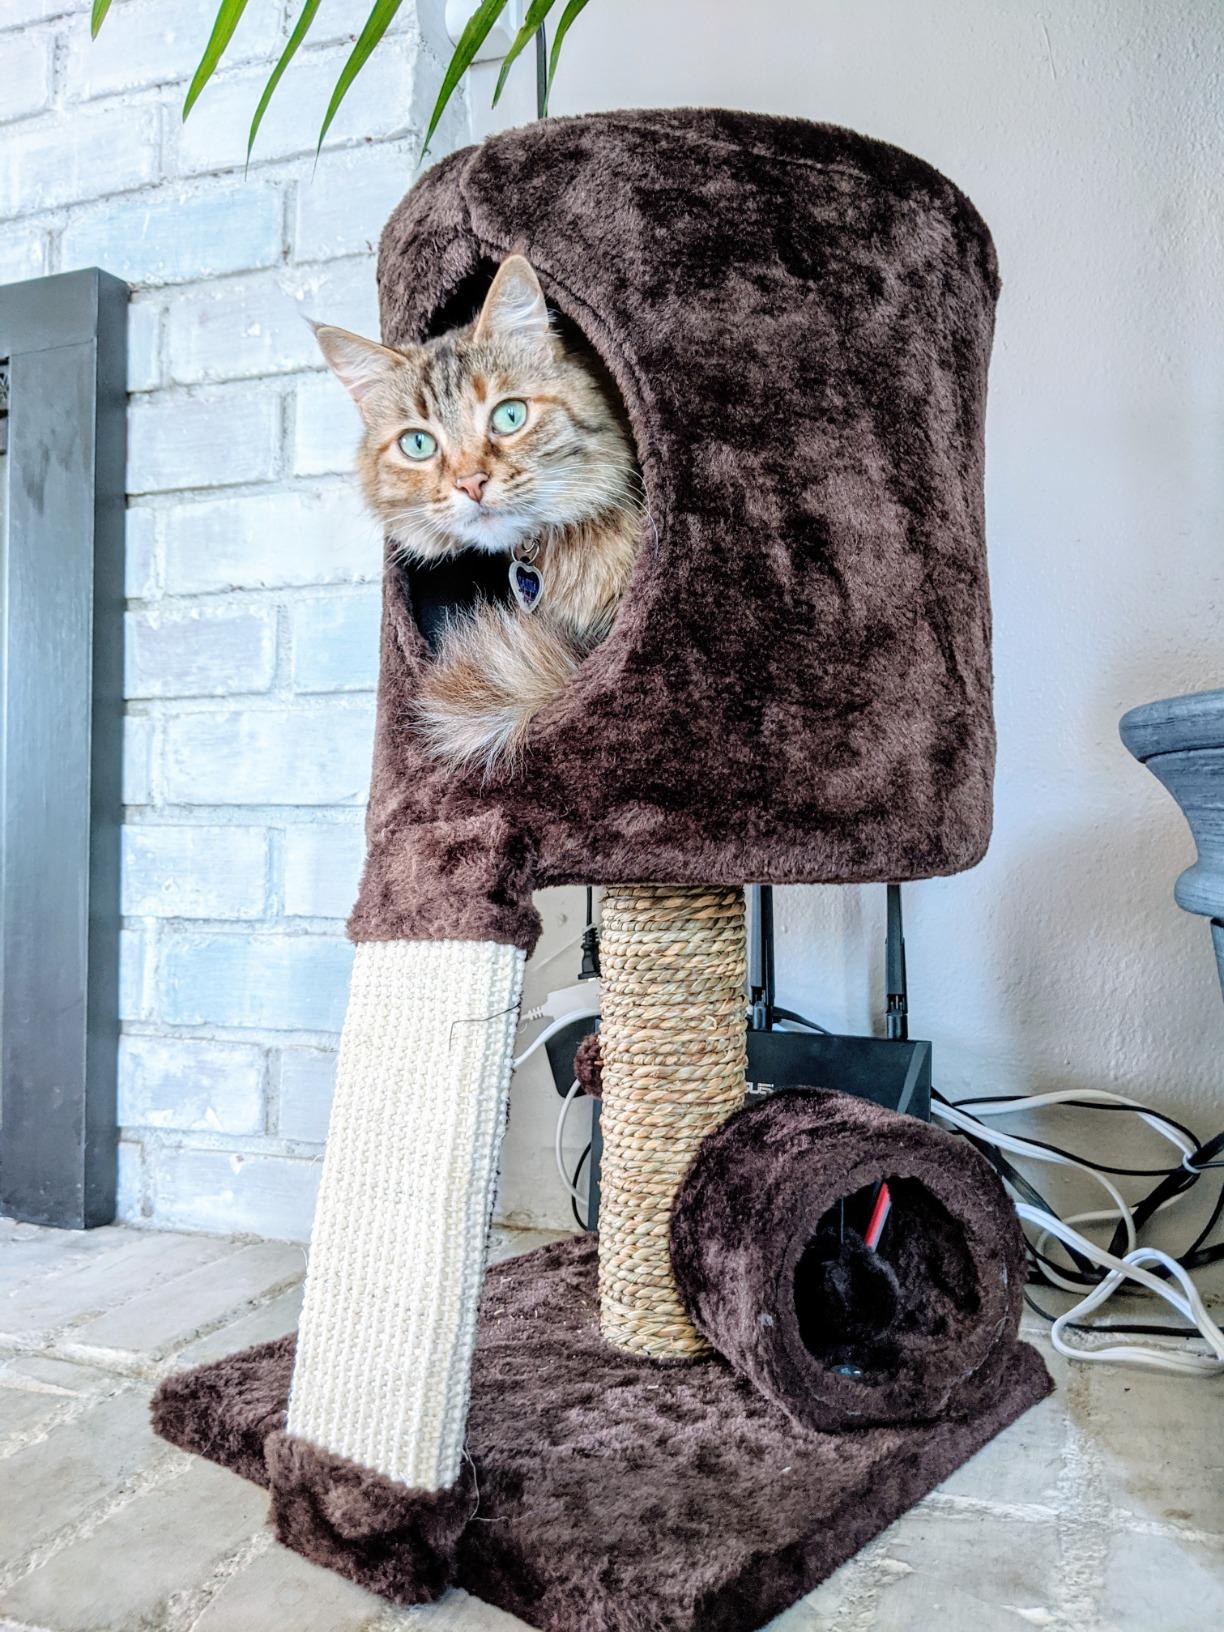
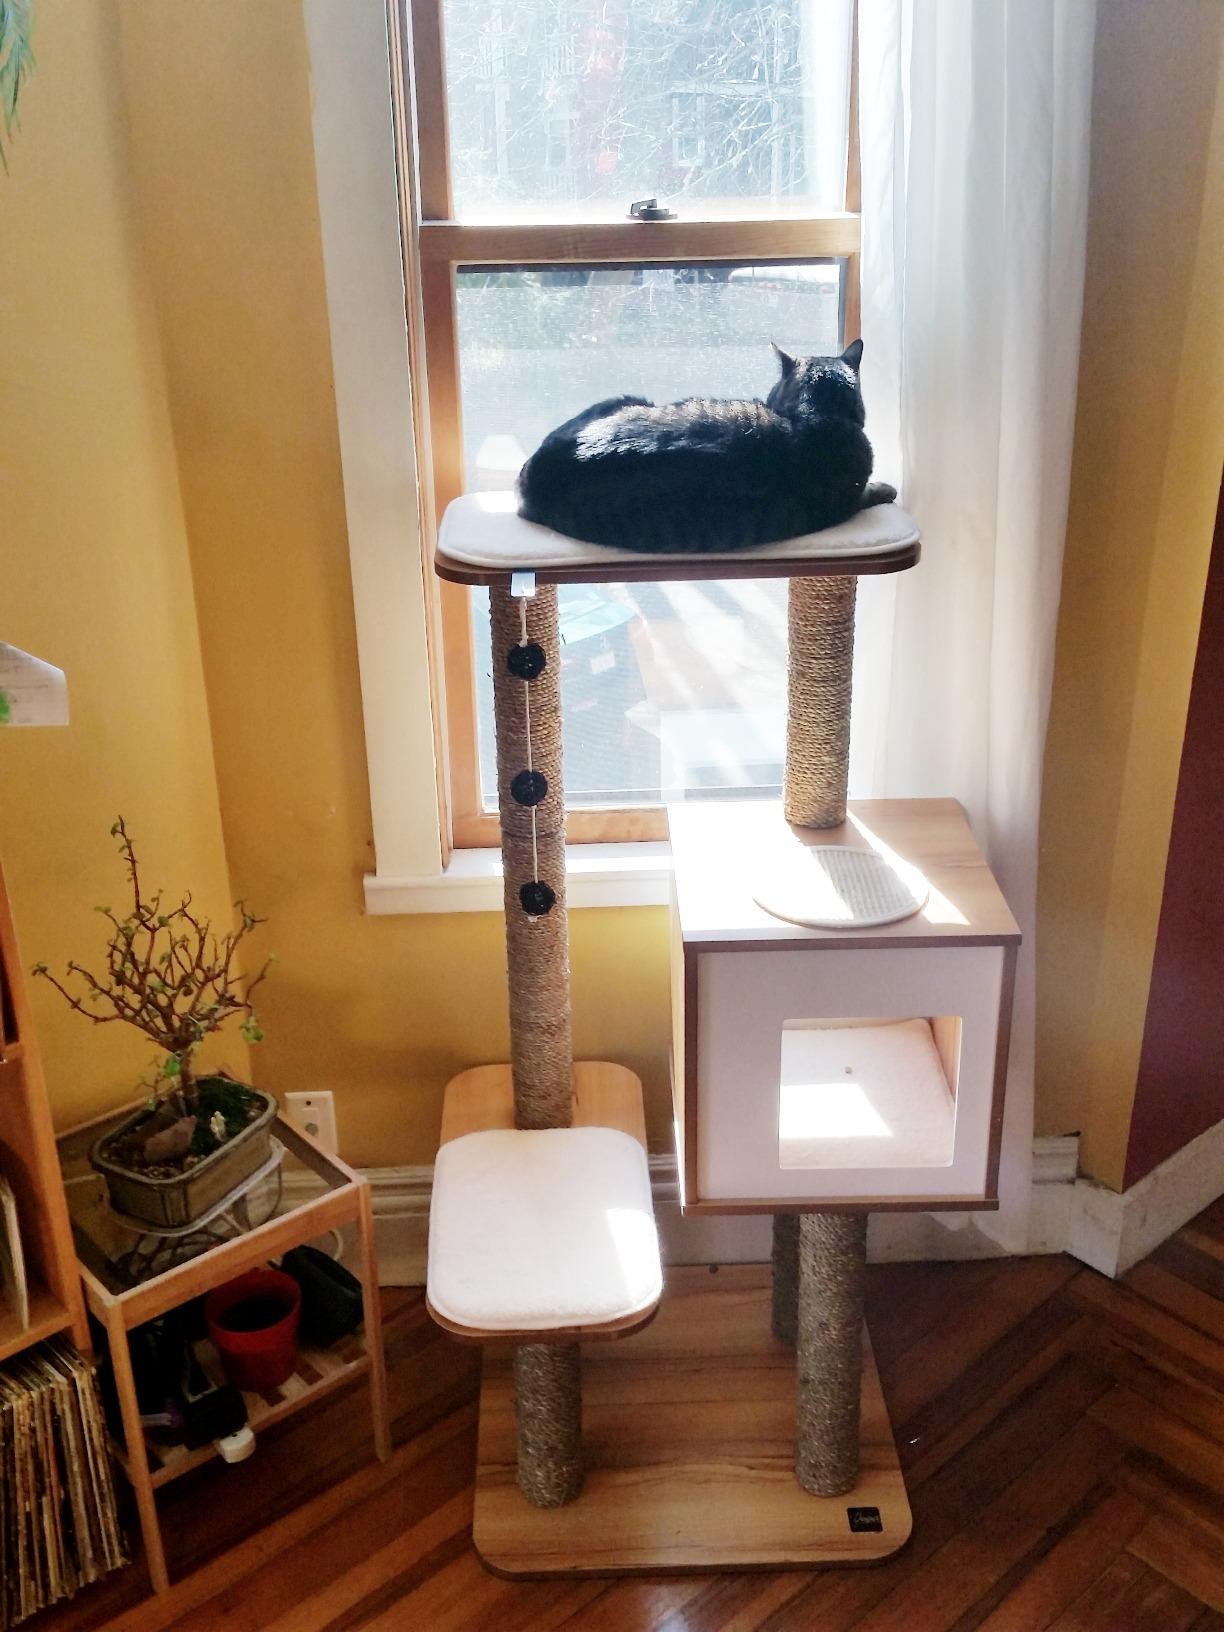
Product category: items_cat tree
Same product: no